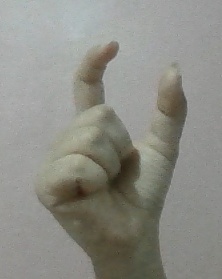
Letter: nun